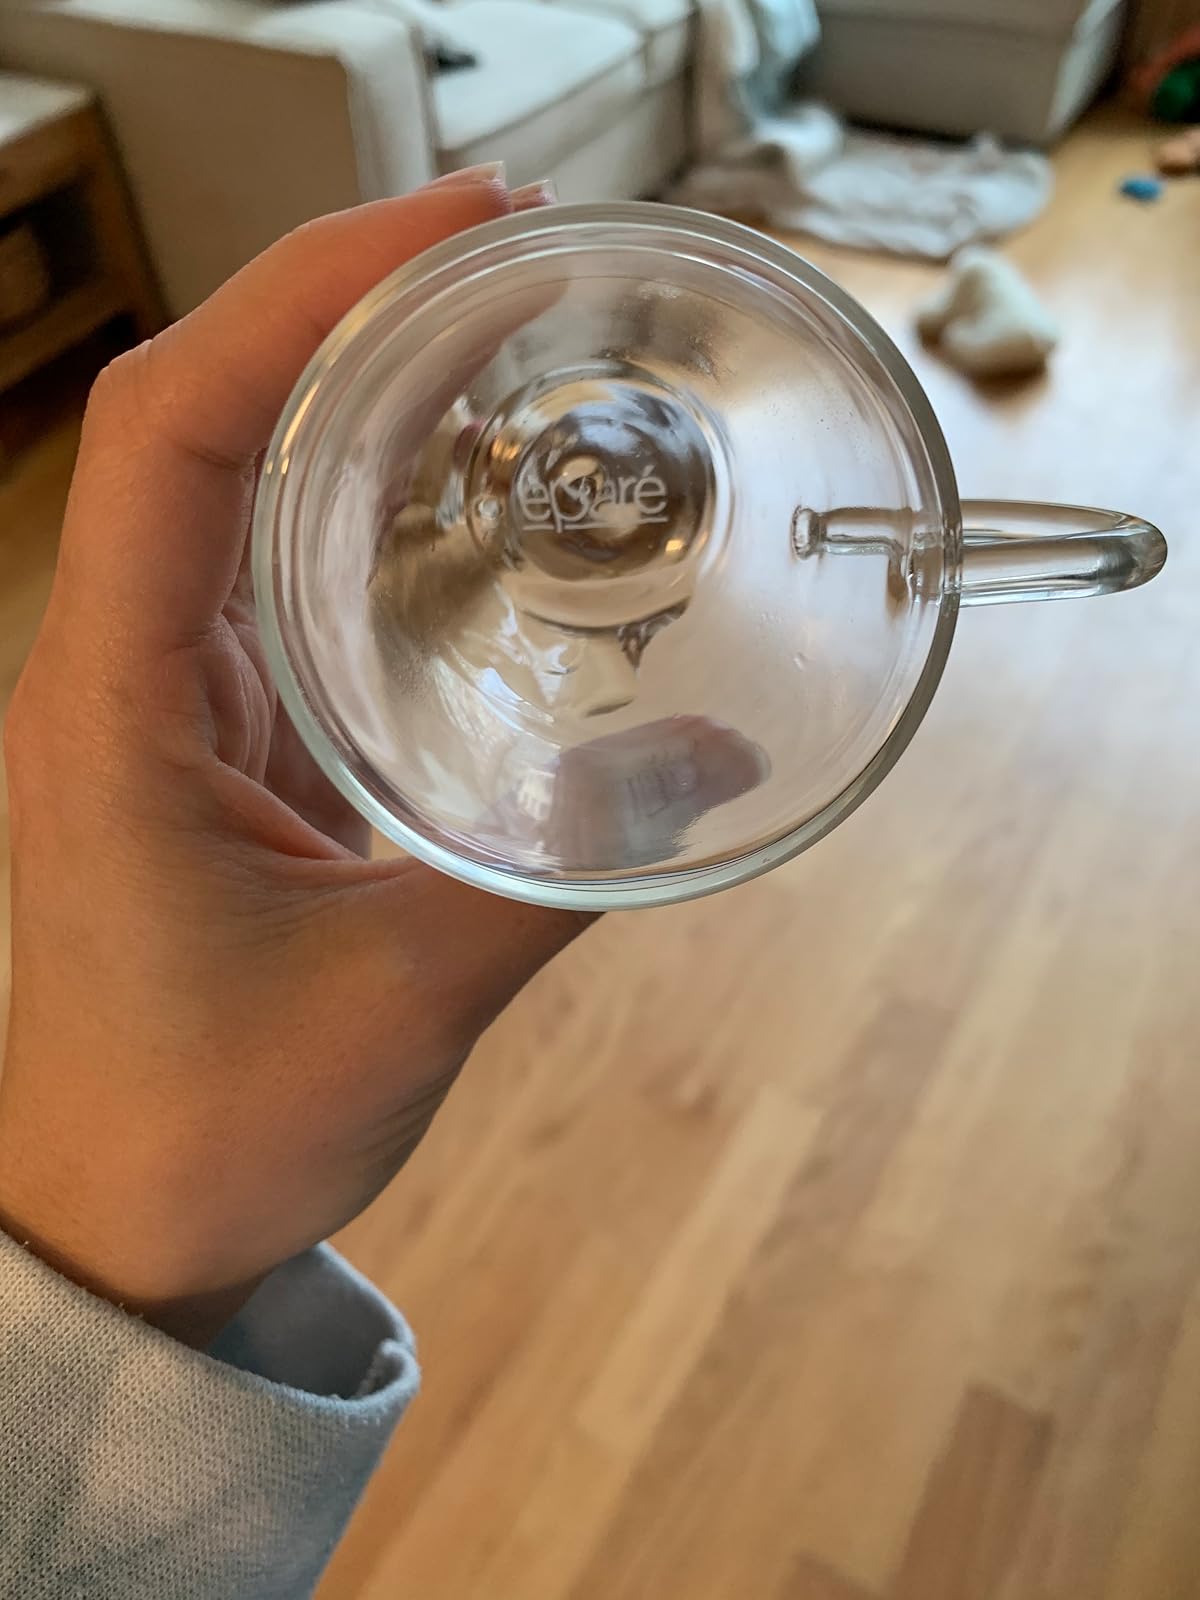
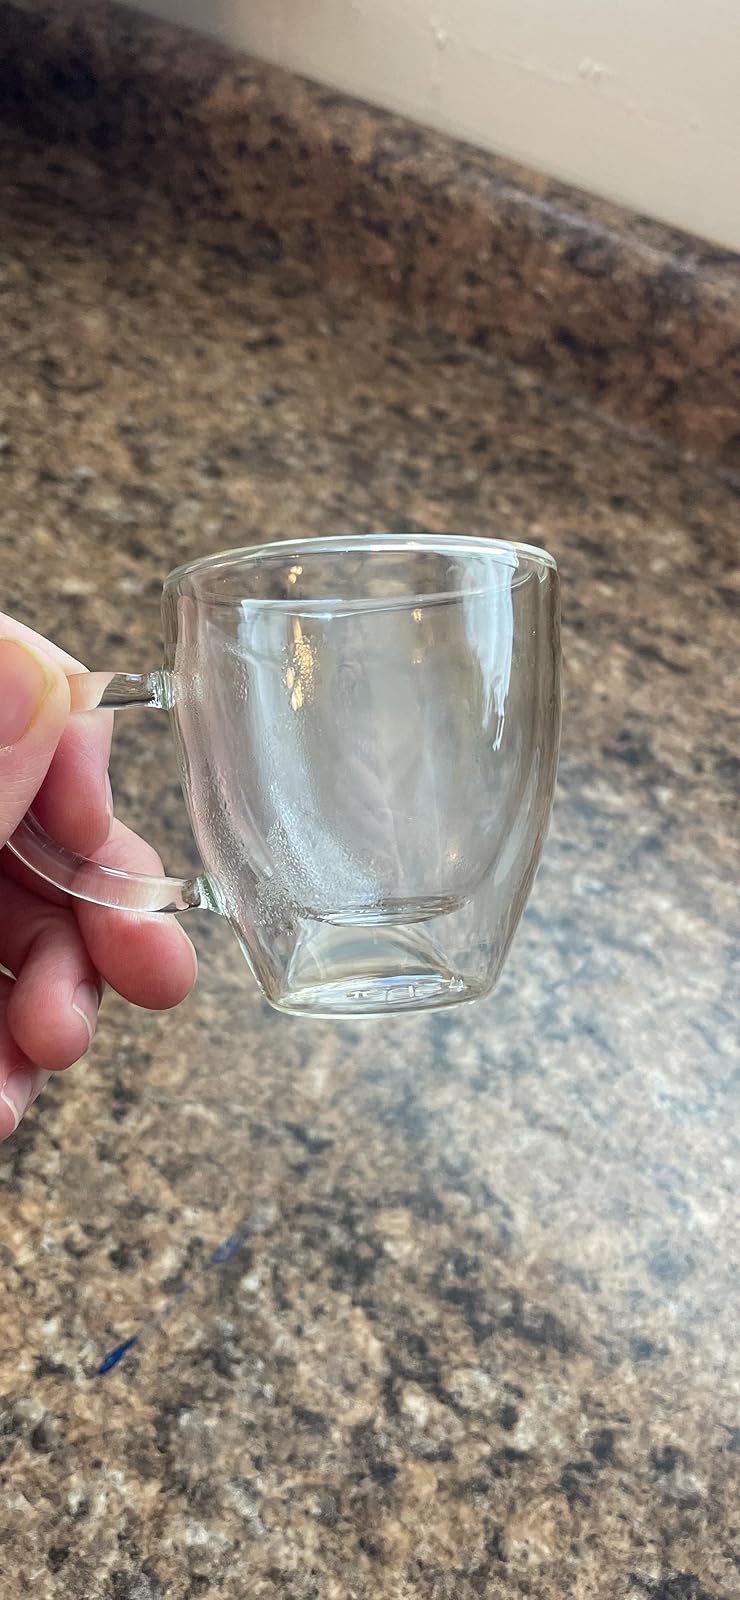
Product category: items_mug
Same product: yes